Slavery in medieval Europe

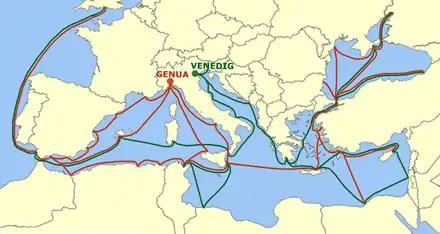
Maritime republics of Genoa (red) and Venice (green) and their trade routes in the Mediterranean region

In the Mediterranean region, individuals became enslaved through war and conquest, piracy, and frontier raiding. Additionally, some courts would sentence people to slavery, and even some people sold themselves or their children into slavery due to extreme poverty. The incentive for slavery in the Mediterranean was the greed of the slavers. The motivation behind many raids was to make money from the resulting slaves, with no political or religious agenda. Also, state and religious institutions frequently participated in the ransoming of individuals, so piracy became a lucrative market. This meant some individuals were returned home while others were sold away.